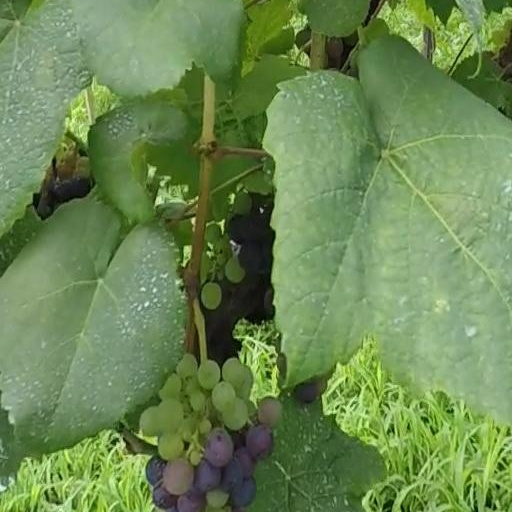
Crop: grape